Reign of Juan Carlos I

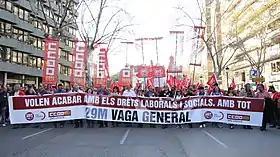
Banner of the demonstration held in Valencia on the day of the general strike in Spain on March 29, 2012. The banner reads: "They want to end labor and social rights. All of it."

In the early months of 2010, the economic crisis worsened due to the outbreak of the European debt crisis initiated by the Greek government-debt crisis. Immediately, the debt of the rest of the Eurozone countries which, as in the case of Spain, presented a strong deficit in their balance of payments began to be "attacked" in the financial markets with the consequent increase of the risk premium with respect to the German bond. Then the creditor countries of the Eurozone, led by Germany, imposed on the debtors to decrease their public spending to reduce the budget deficit.